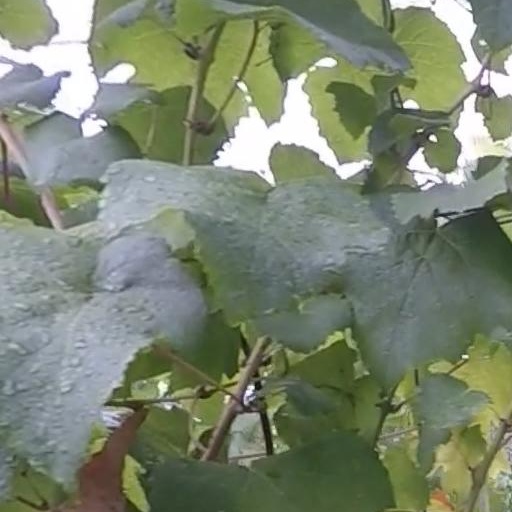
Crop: grape